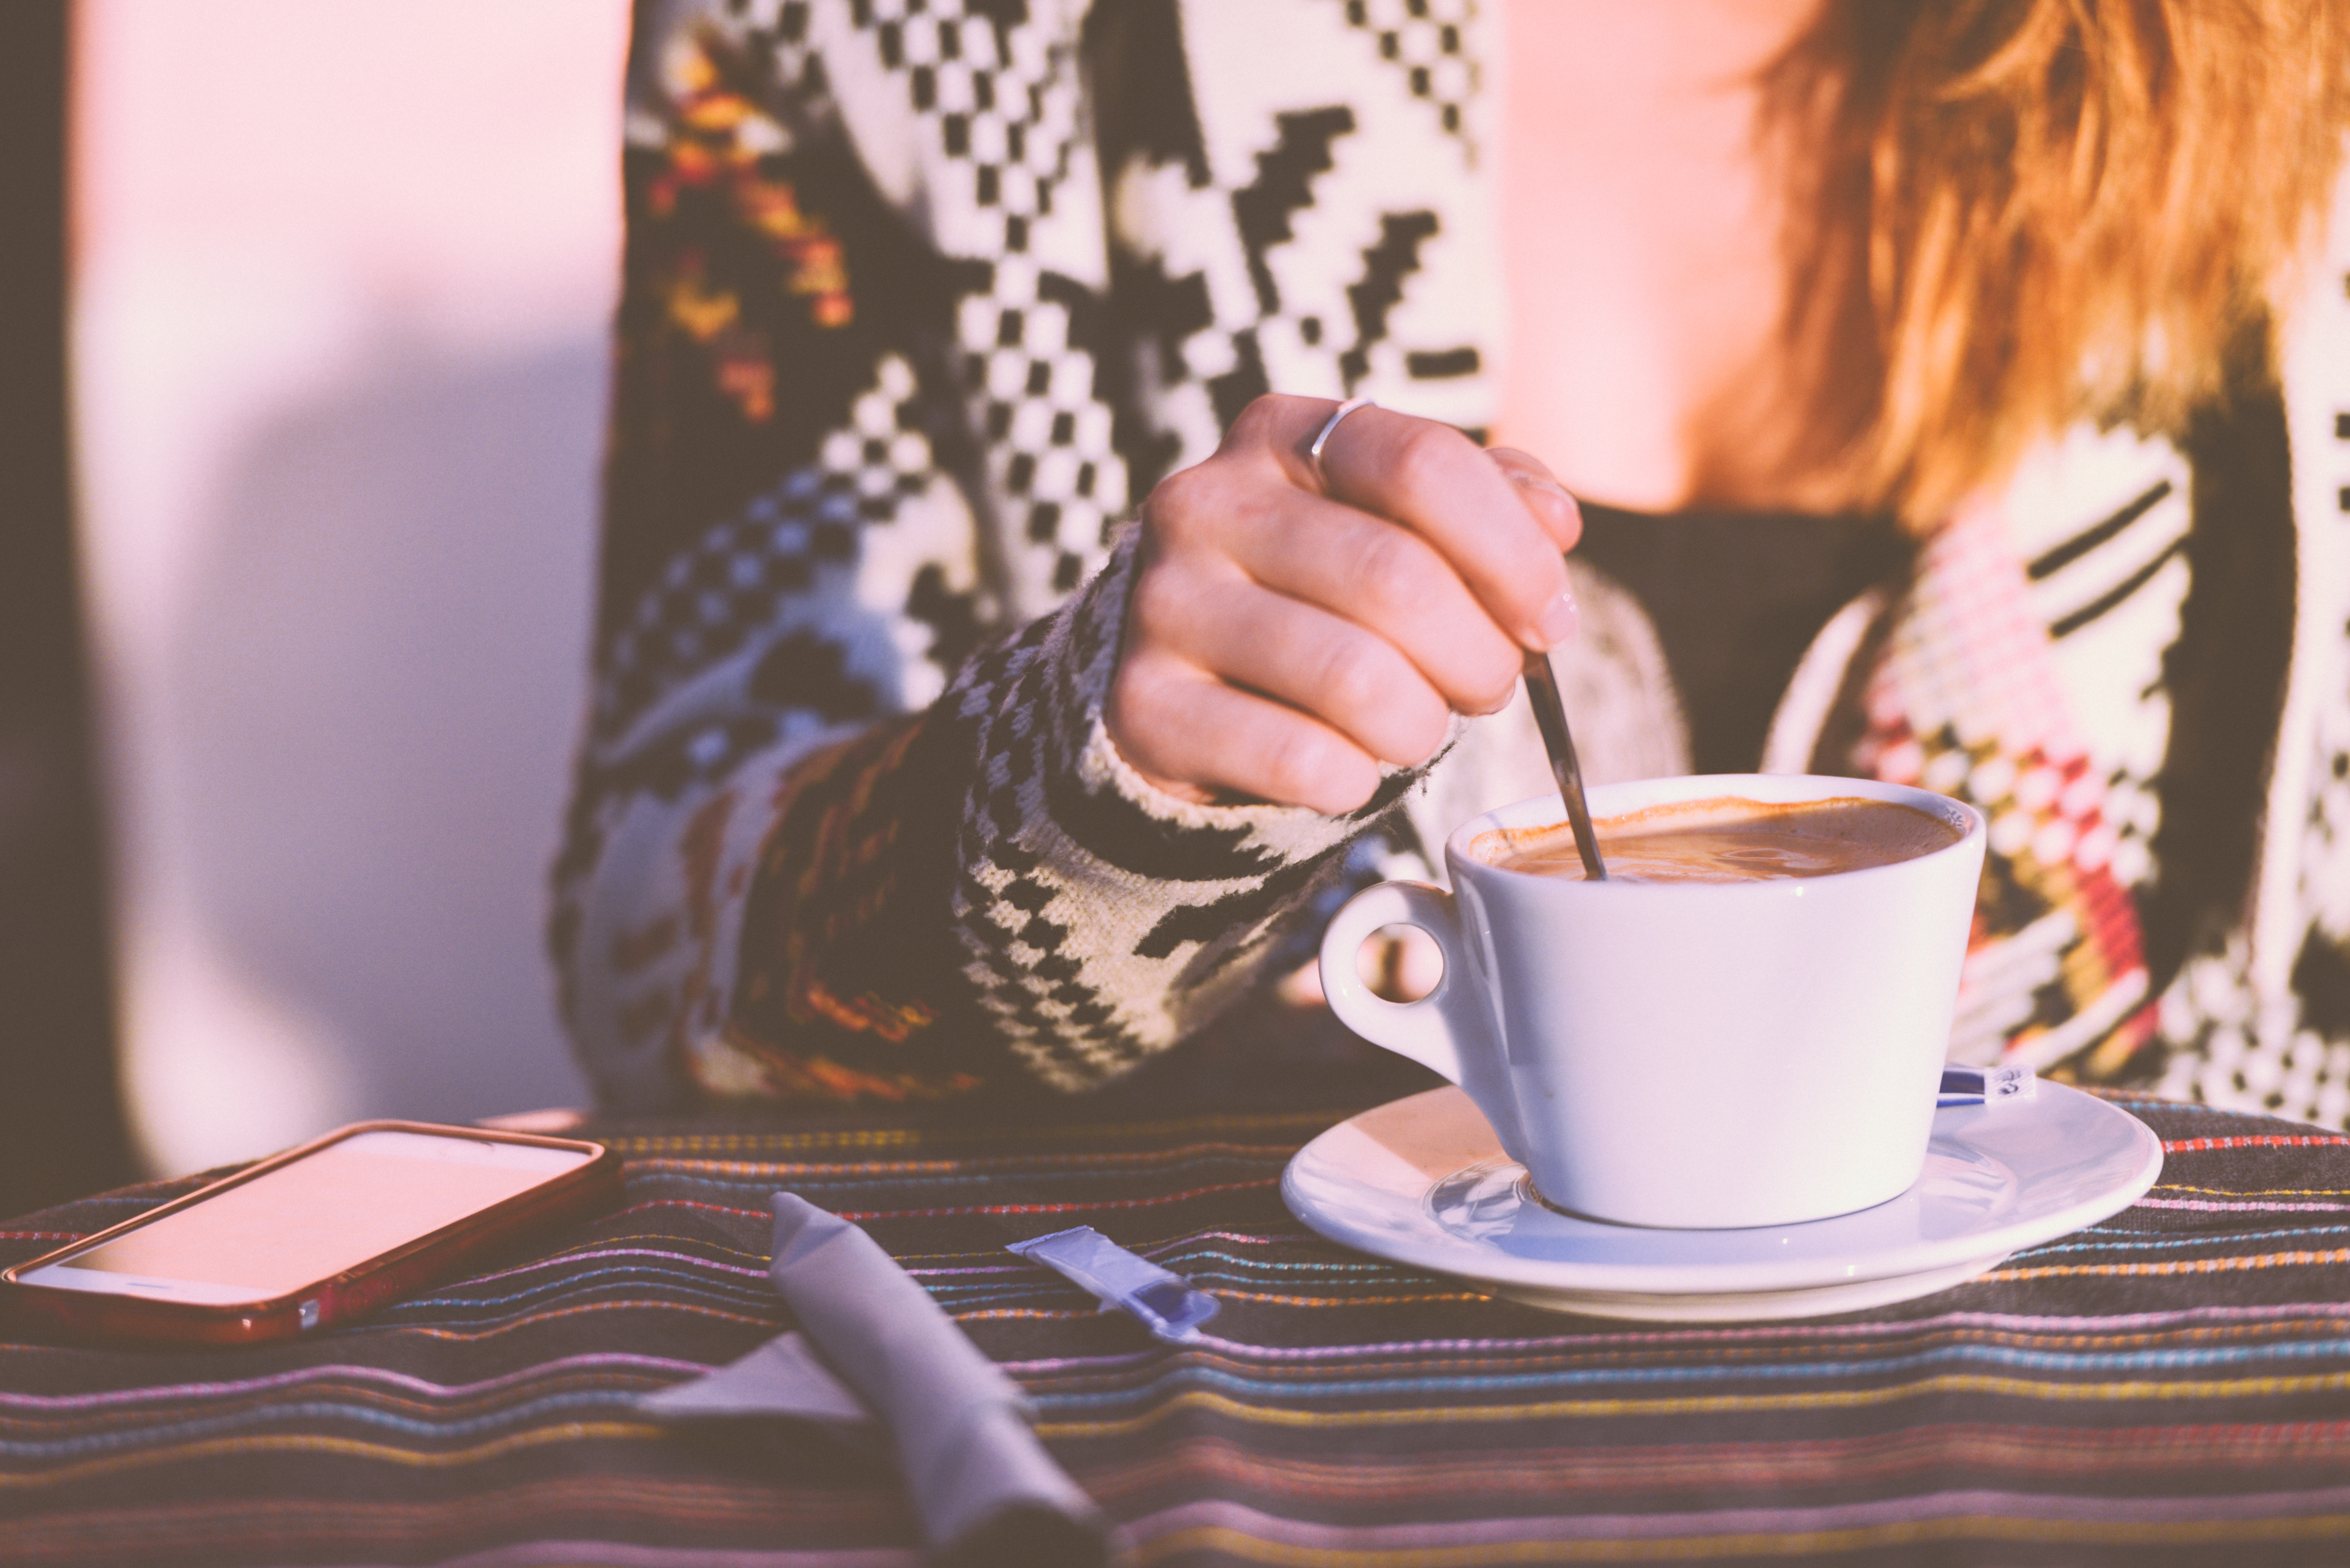
cup, coffee cup, table, serveware, drinkware, eyewear, coffee, saucer, tableware, drink, hand, teacup, caffeine, mug, textile, turkish coffee, espresso